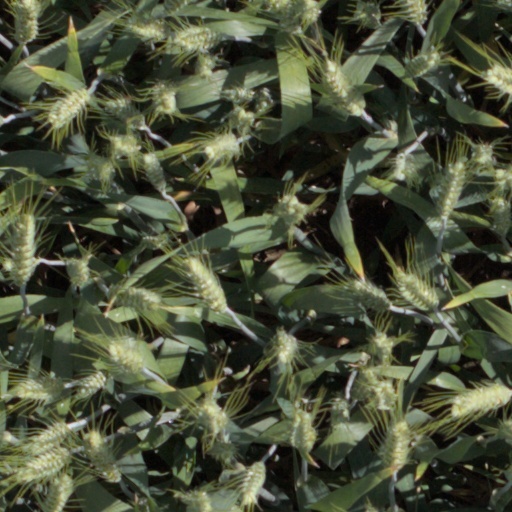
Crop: wheat